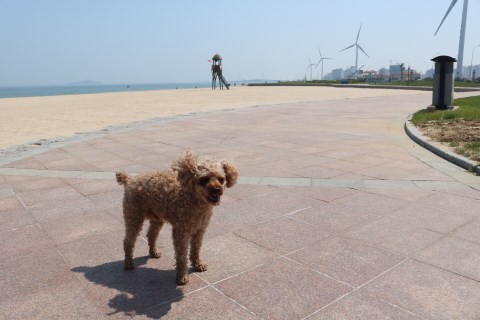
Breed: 7449-n000128-teddy